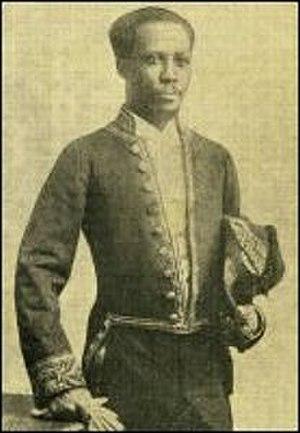
ortrait du diplomate et poète haïtien Massillon Coicou.
Jean-Baptiste Massillon Coicou, Port-au-Prince, 9 octobre 1867 - 15 mars 1908, est un diplomate, homme politique, écrivain, poète et romancier haïtien.